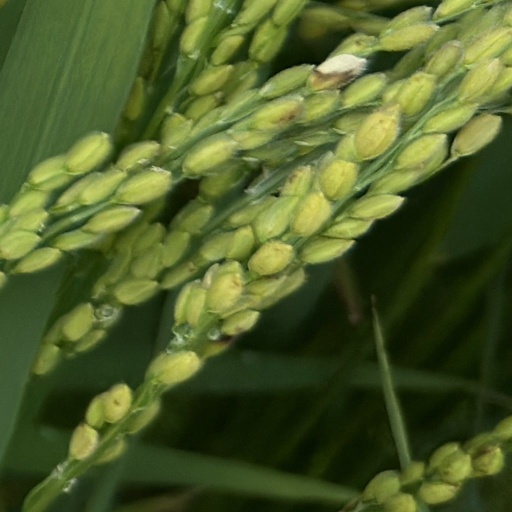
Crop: rice